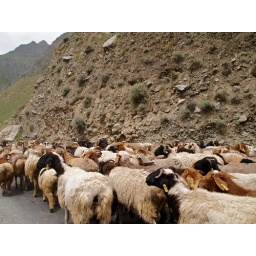
Sheep on the road in the mountains outside Urumqi, Xinjiang, China